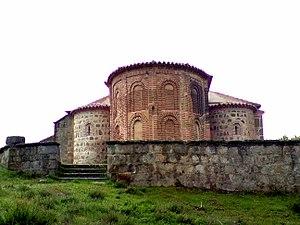
Narros del Puerto est une commune de la province d'Ávila dans la communauté autonome de Castille-et-León en Espagne.